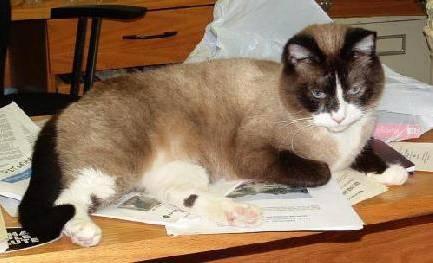
cat